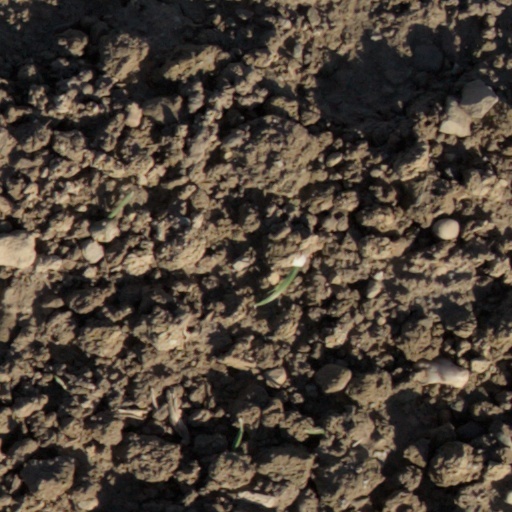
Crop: wheat